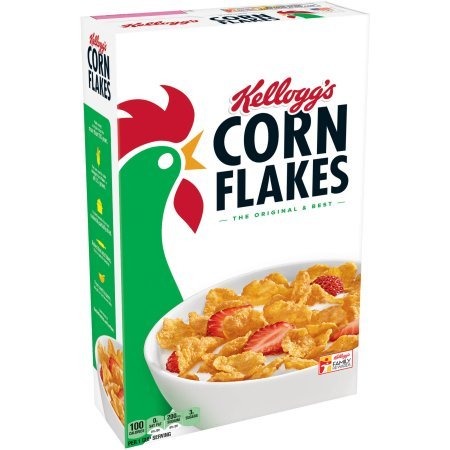
Item Name: Corn Flakes Cereal, Original, 18Ounce Boxes
Bullet Point 1: Pack of three, 18-ounce boxes of Kellogg's Corn Flakes Cereal
Bullet Point 2: Crispy, golden flakes of lightly sweetened corn
Bullet Point 3: Just 1 calories per 1-cup serving; zero fat; zero cholesterol
Bullet Point 4: Kellogg's 'Original Best' breakfast cereal for the whole family
Bullet Point 5: Kellogg's 'Original Best' breakfast cereal for the whole family
Product Description: Breakfast Cereals
Value: 18.0
Unit: Ounce

Price: 5.39